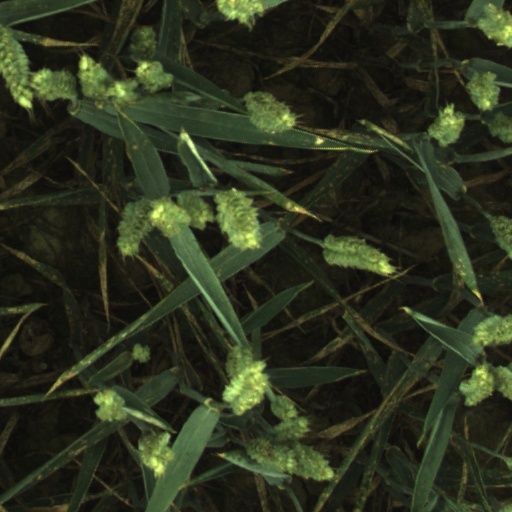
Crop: wheat